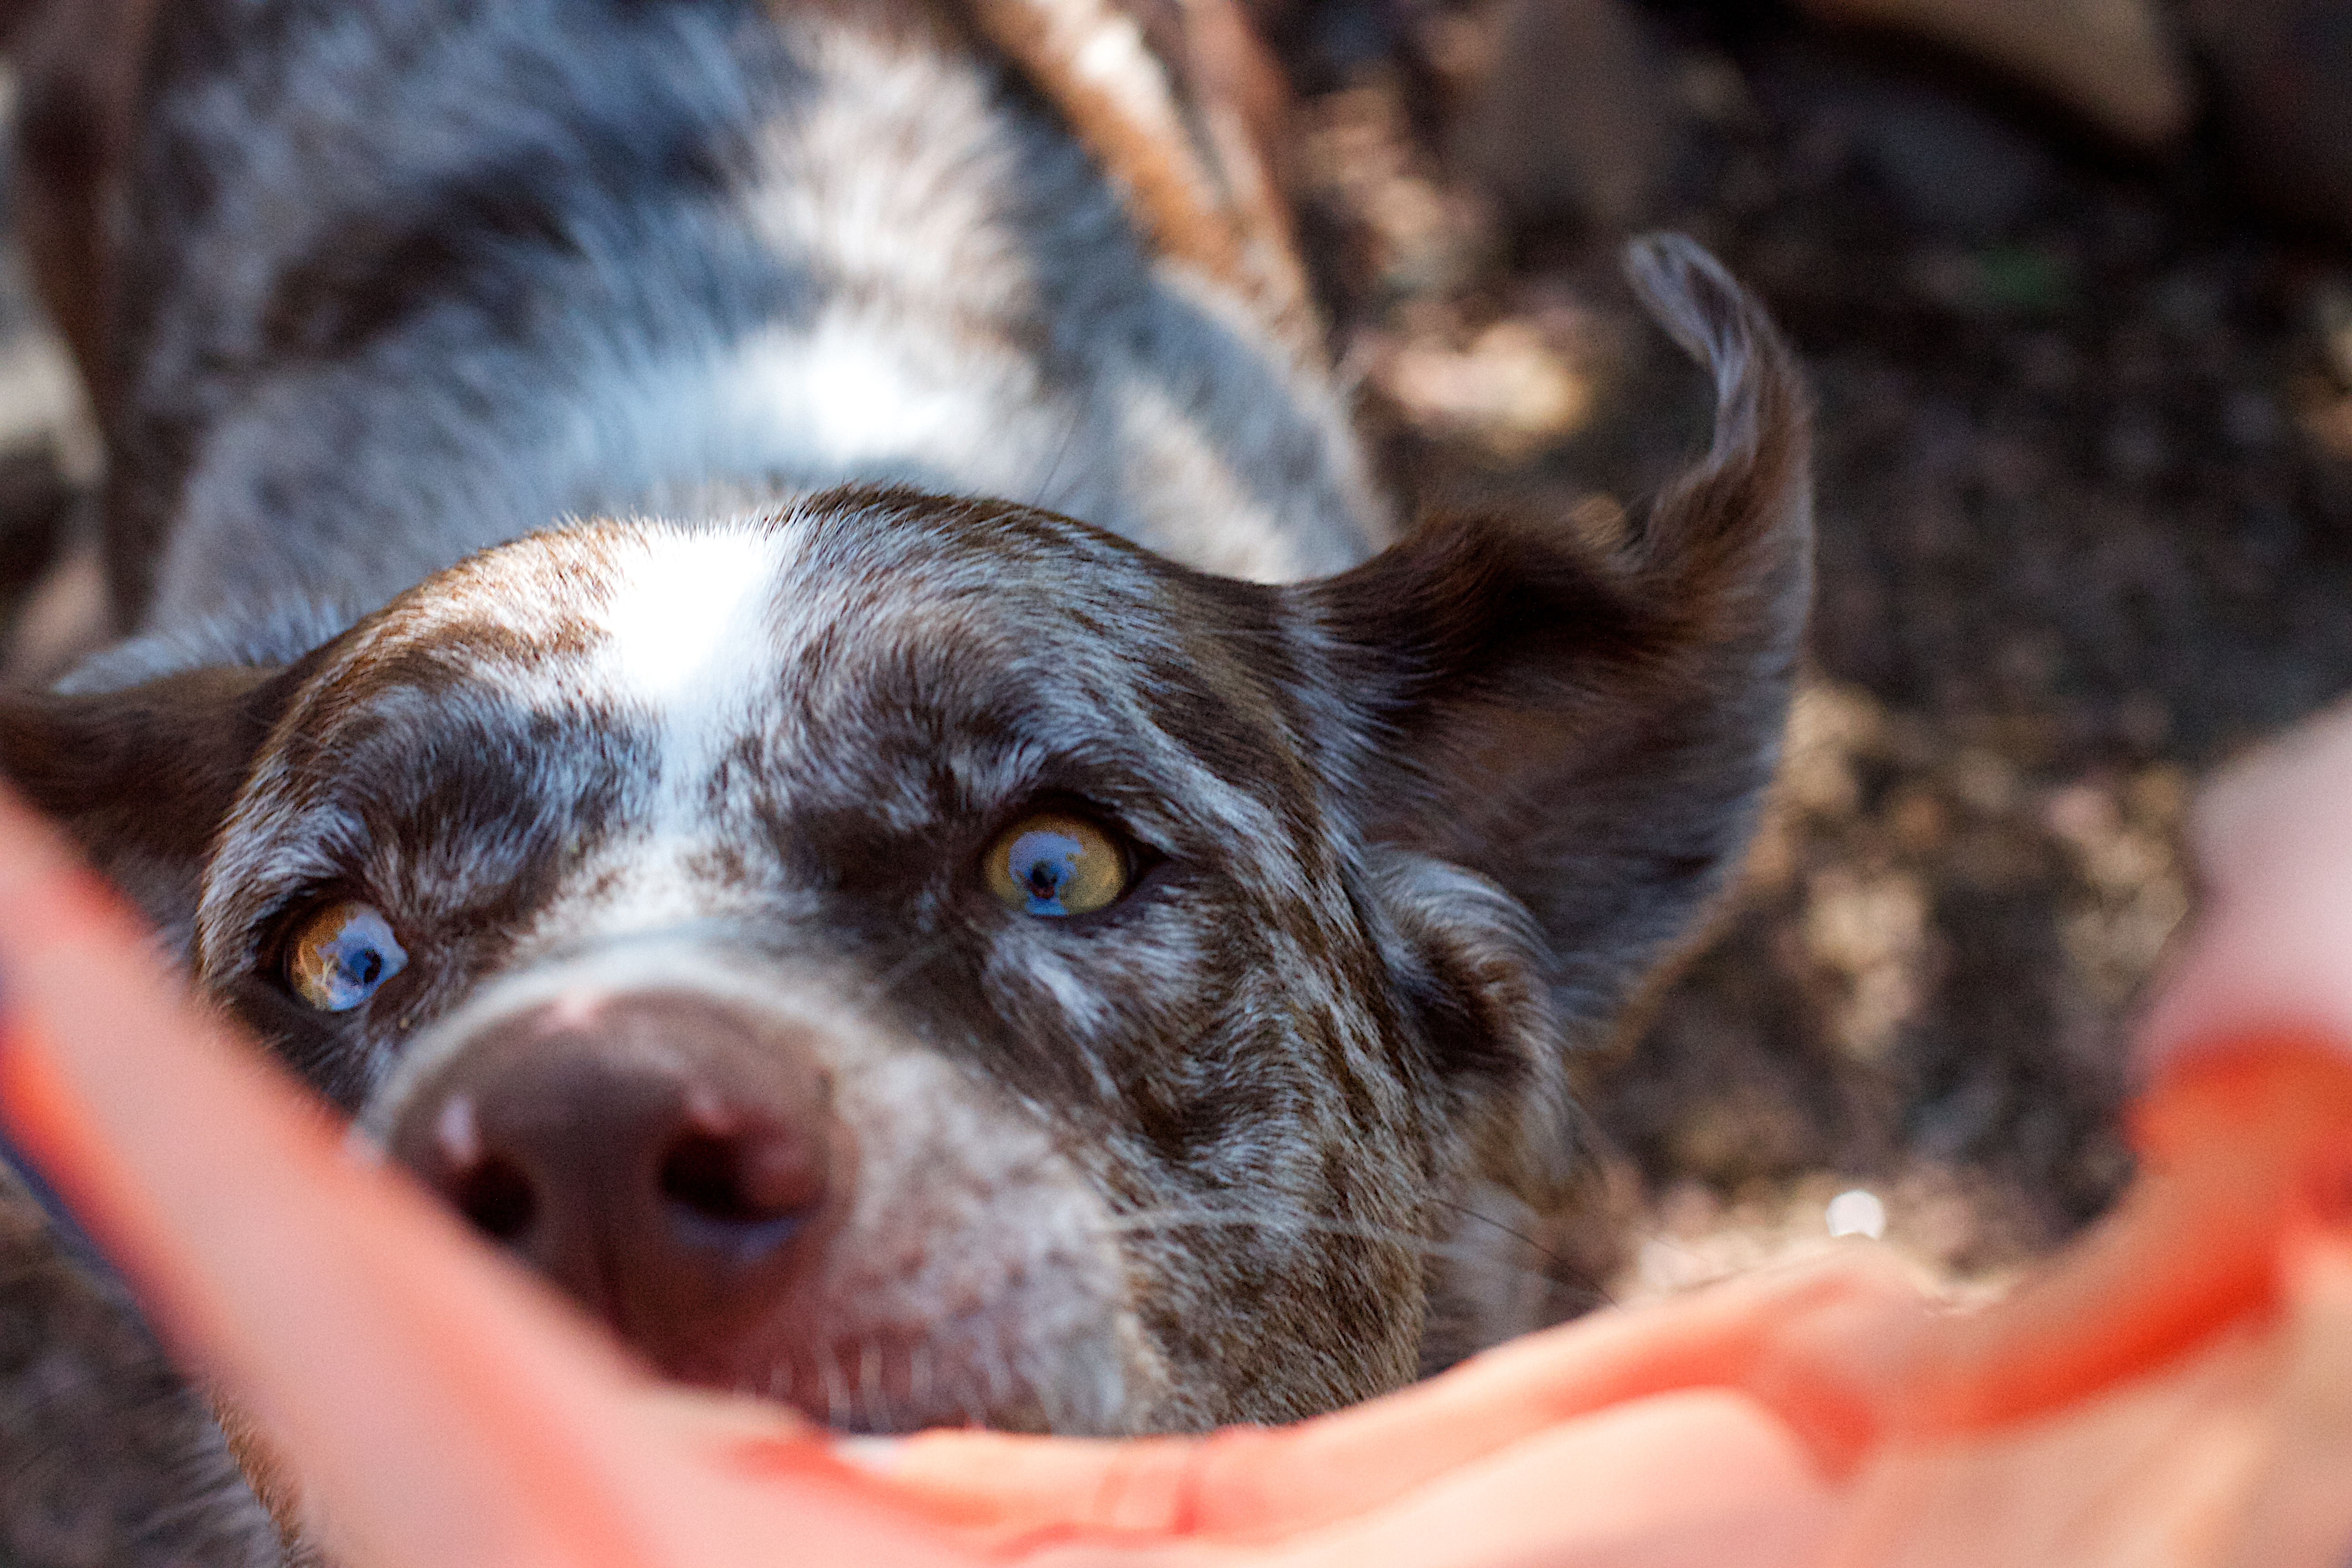
puppy, dog, mammal, close up, snout, vertebrate, felix, dog like mammal